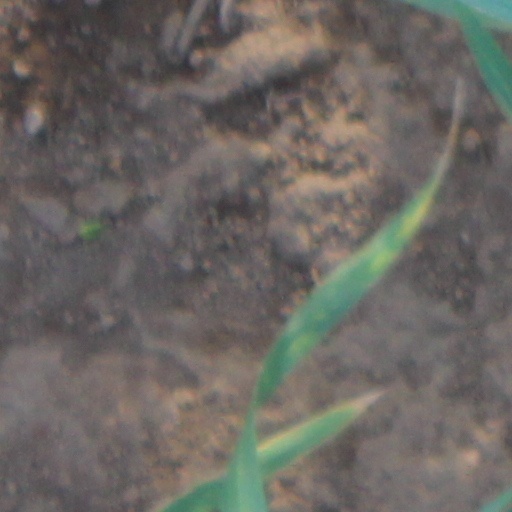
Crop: wheat